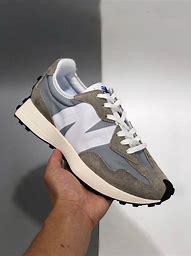
Brand: New
Model: Balance New Balance 327